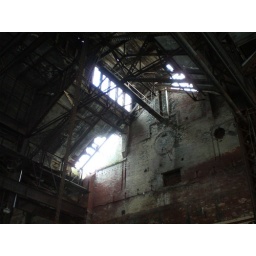
In the big, empty market building on Harrison Ave. in the South End.